A Sign of Affection

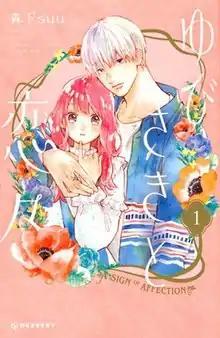
Cover of the first volume, featuring Yuki Itose (left) and Itsoumi Nagi (right)

is a Japanese manga series written and illustrated by Suu Morishita. It started serialization in Kodansha's "Dessert" magazine in July 2019. As of February 2025, twelve volumes have been released. An anime television series adaptation produced by Ajiado aired from January to March 2024.